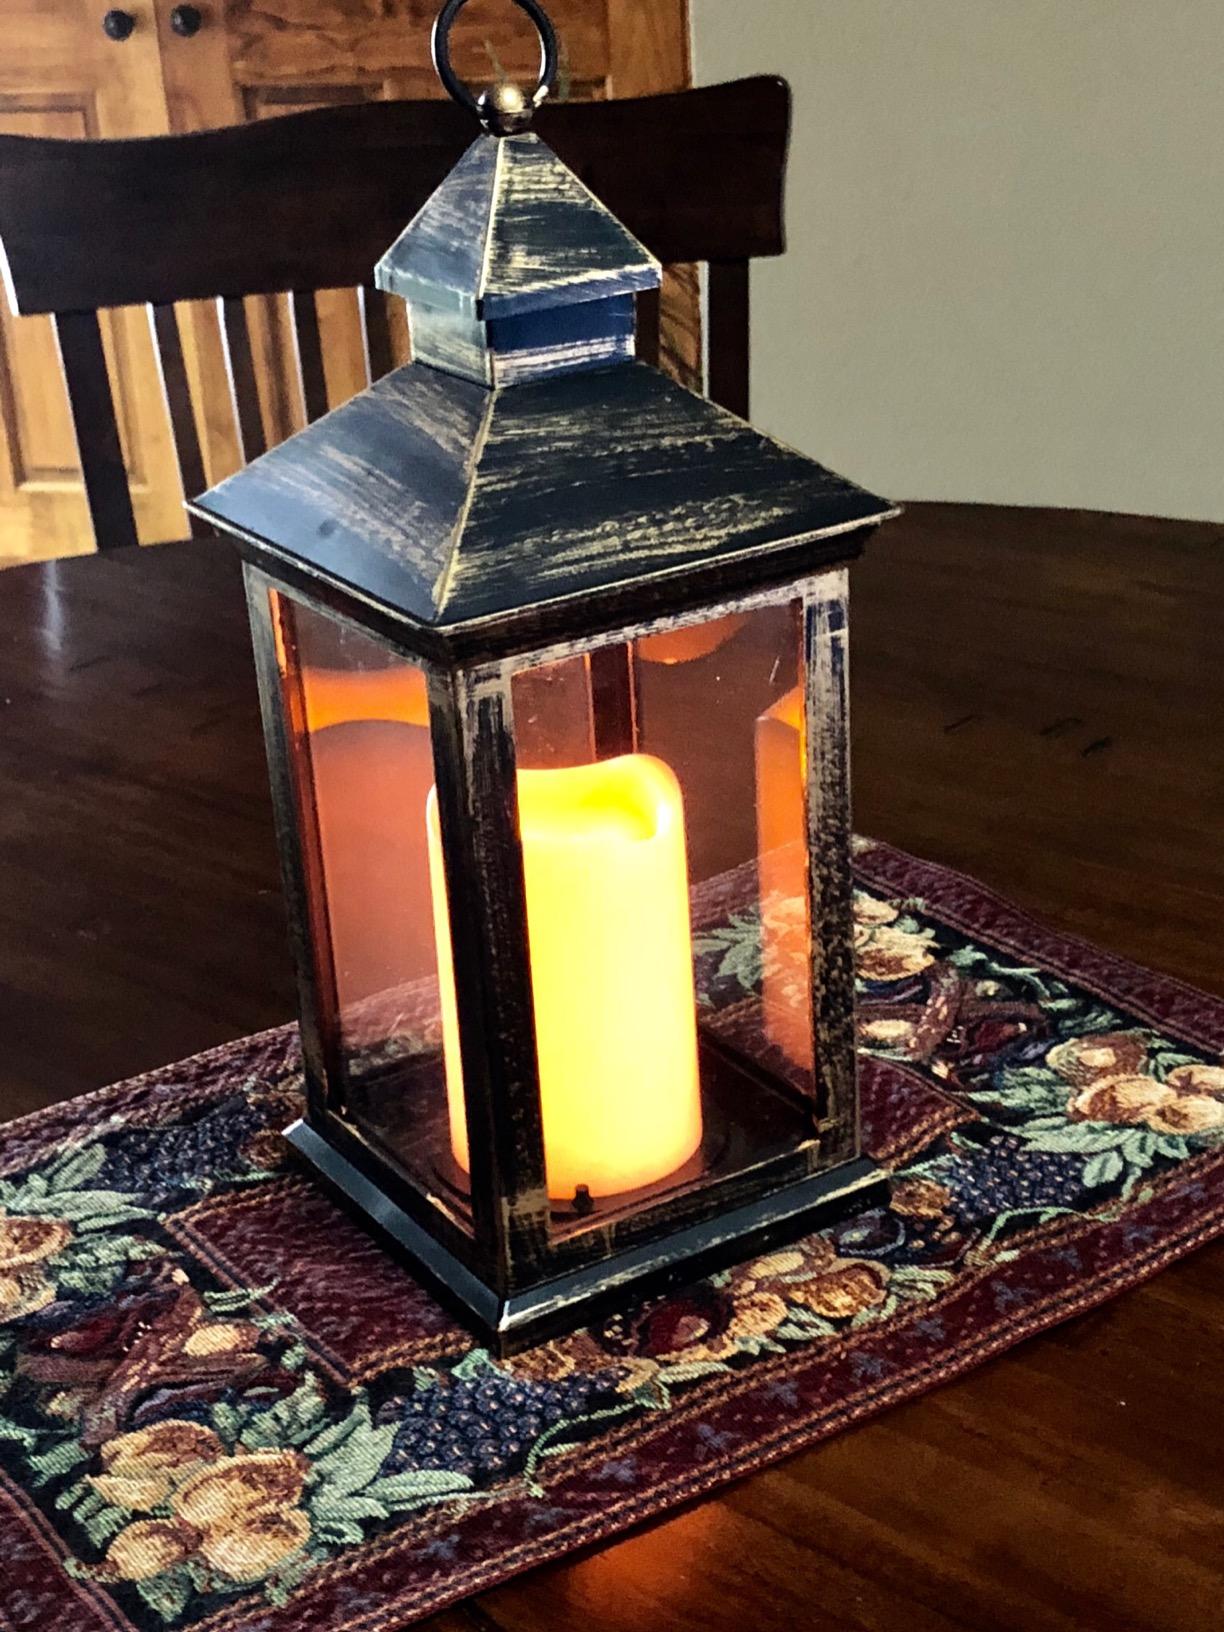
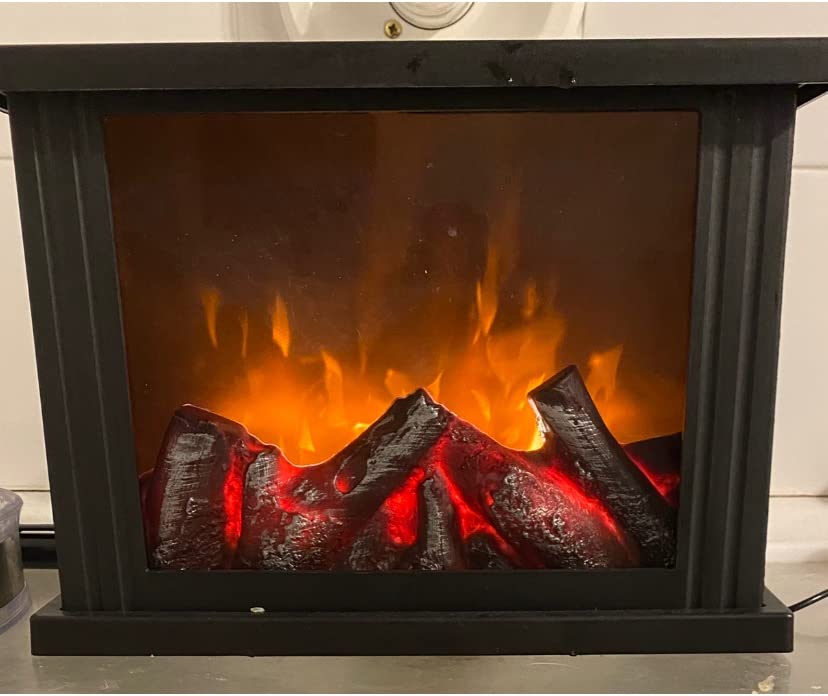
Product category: lantern
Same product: no